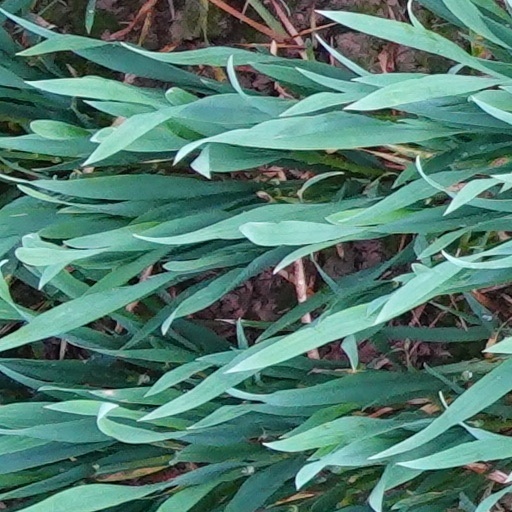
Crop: wheat